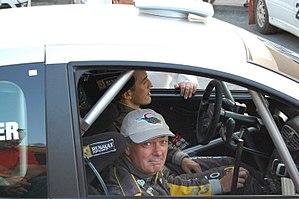
Joan Vinyes Dabad, né le 20 juin 1969 à Andorre-la-Vieille, est un pilote de rallyes, de courses de côtes, et sur circuits andorran. Il est le fils de Joan Vinyes Casanovas i Nati Dabad, champion d'Espagne de course de côte en 1986 et vainqueur du Trophée FIA de la montagne en 1991 sur Ford Sierra.